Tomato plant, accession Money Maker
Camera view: bottom (45 deg); turntable rotation: 180 degrees
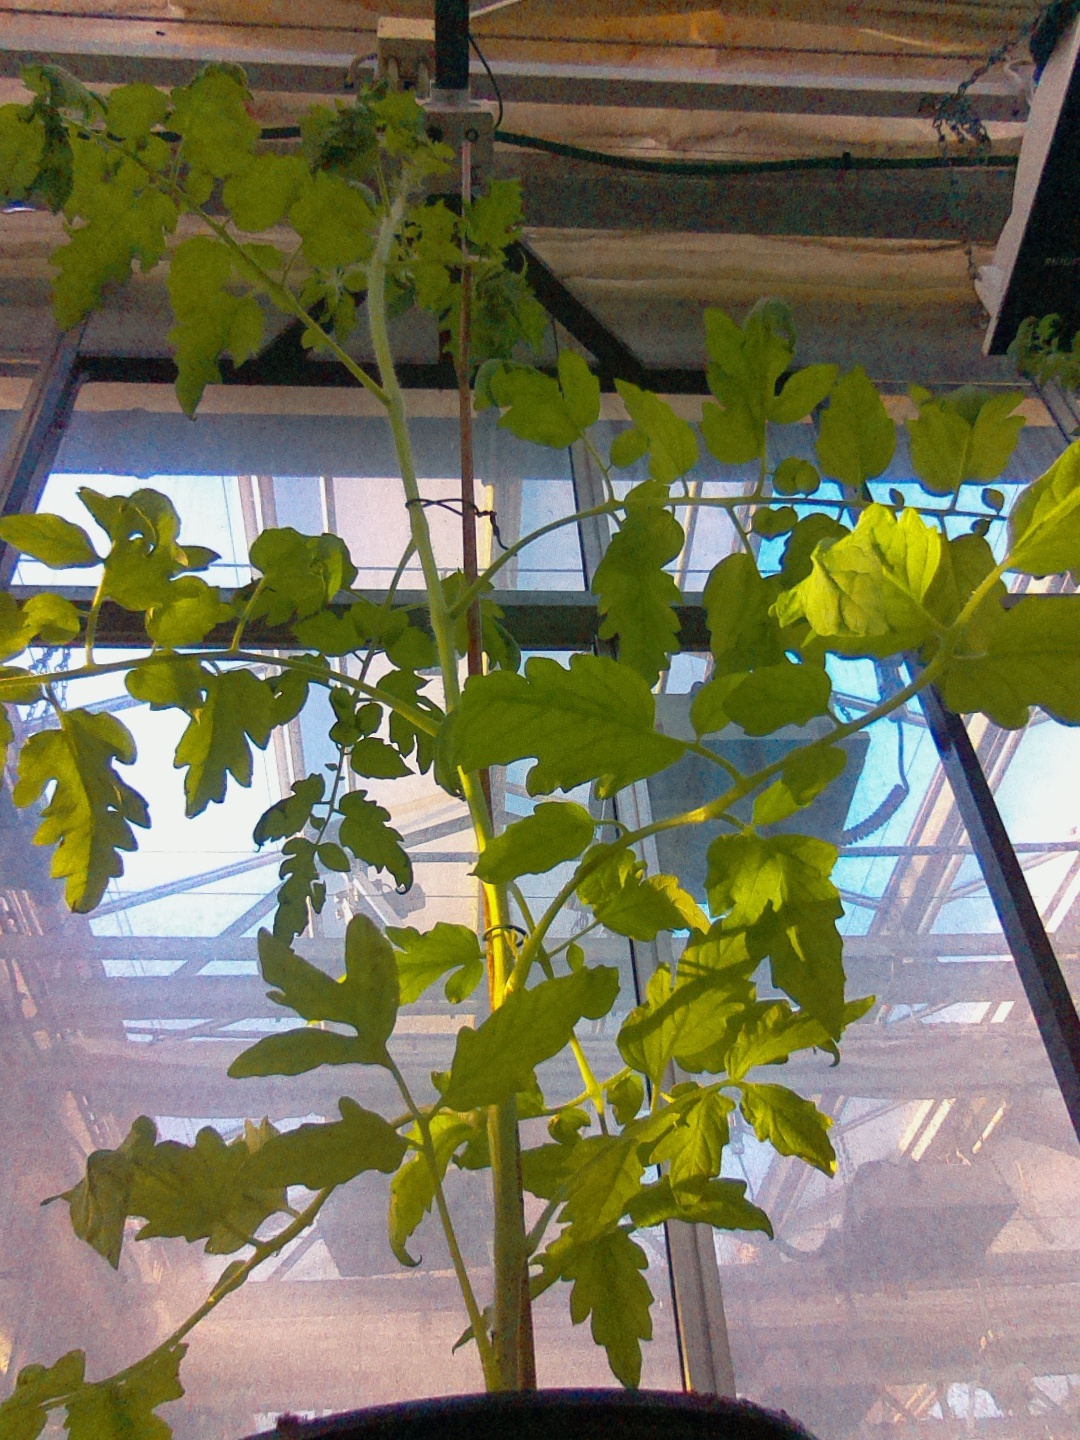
BBCH growth stage 53: 3 inflorescences visible